Adam Smith

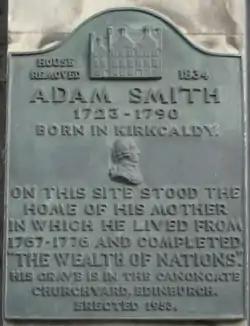
A plaque of Smith

From Geneva, the party moved to Paris. Here, Smith met the American publisher and diplomat Benjamin Franklin, who a few years later would lead the opposition in the American colonies against four British resolutions from Charles Townshend (in history known as the Townshend Acts), which threatened American colonial self-government and imposed revenue duties on a number of items necessary to the colonies. Smith discovered the Physiocracy school founded by François Quesnay and discussed with their intellectuals. Physiocrats were opposed to mercantilism, the dominating economic theory of the time, illustrated in their motto "Laissez faire et laissez passer, le monde va de lui même!" (Let do and let pass, the world goes on by itself!).